Bessie Smith

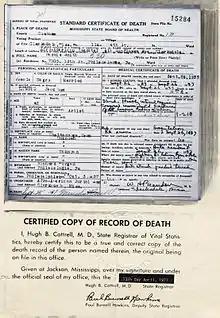
Smith's death certificate

On September 26, 1937, Smith was critically injured in a car crash on U.S. Route 61 between Memphis, Tennessee, and Clarksdale, Mississippi. Her lover, Richard Morgan, was driving, and misjudged the speed of a slow-moving truck ahead of him. Skid marks at the scene suggested that Morgan tried to avoid the truck by driving around its left side, but he hit the rear of the truck side-on at high speed. The tailgate of the truck sheared off the wooden roof of Smith's old Packard vehicle. Smith, who was in the passenger seat, probably with her right arm or elbow out the window, took the full brunt of the impact. Morgan escaped without injuries.